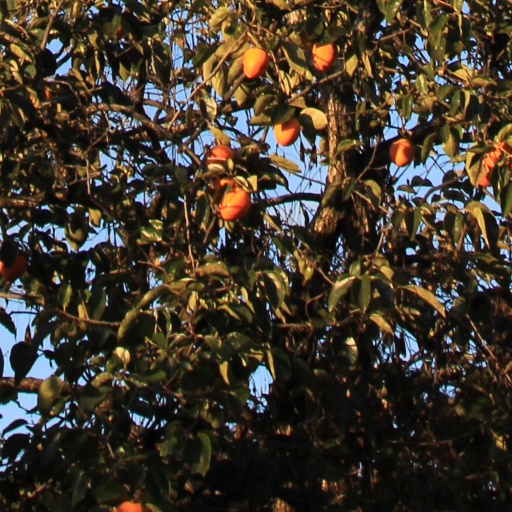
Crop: grape